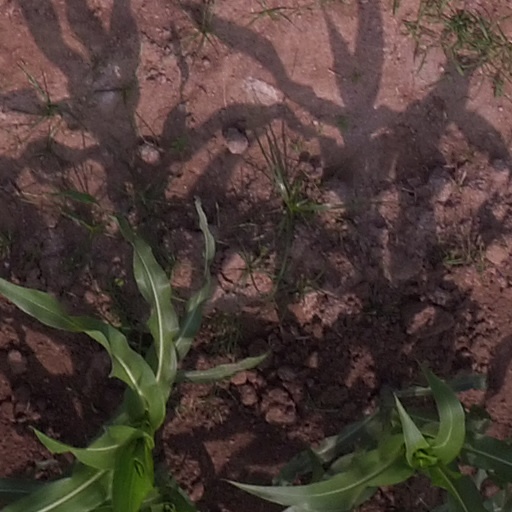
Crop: maize; corn